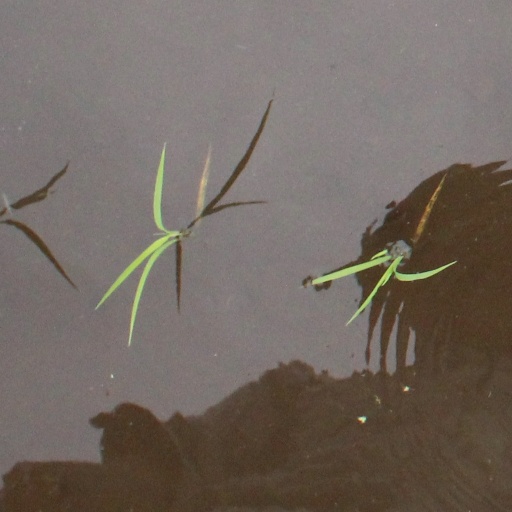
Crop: rice